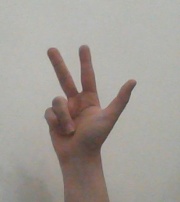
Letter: al